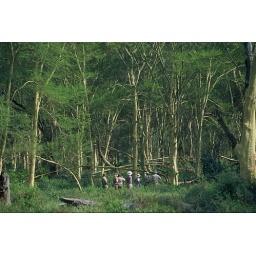
Makuleke - Walk in fever tree forest (Lex)